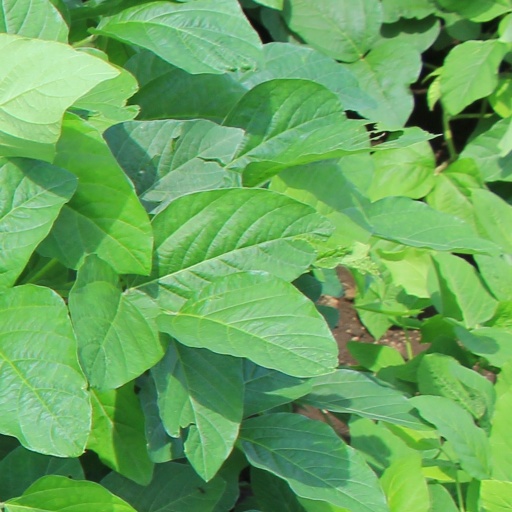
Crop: soybean